Mesurado River

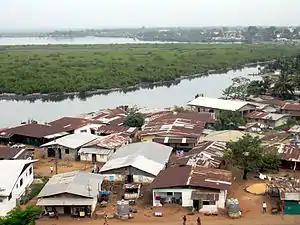
The Mesurado River in Monrovia.

Mesurado River is a river of Liberia. It flows through the capital of Monrovia and is crossed by the People's Bridge, built in the 1970s.